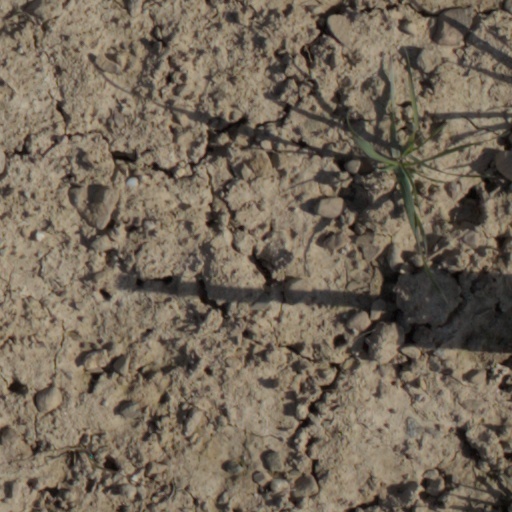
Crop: wheat